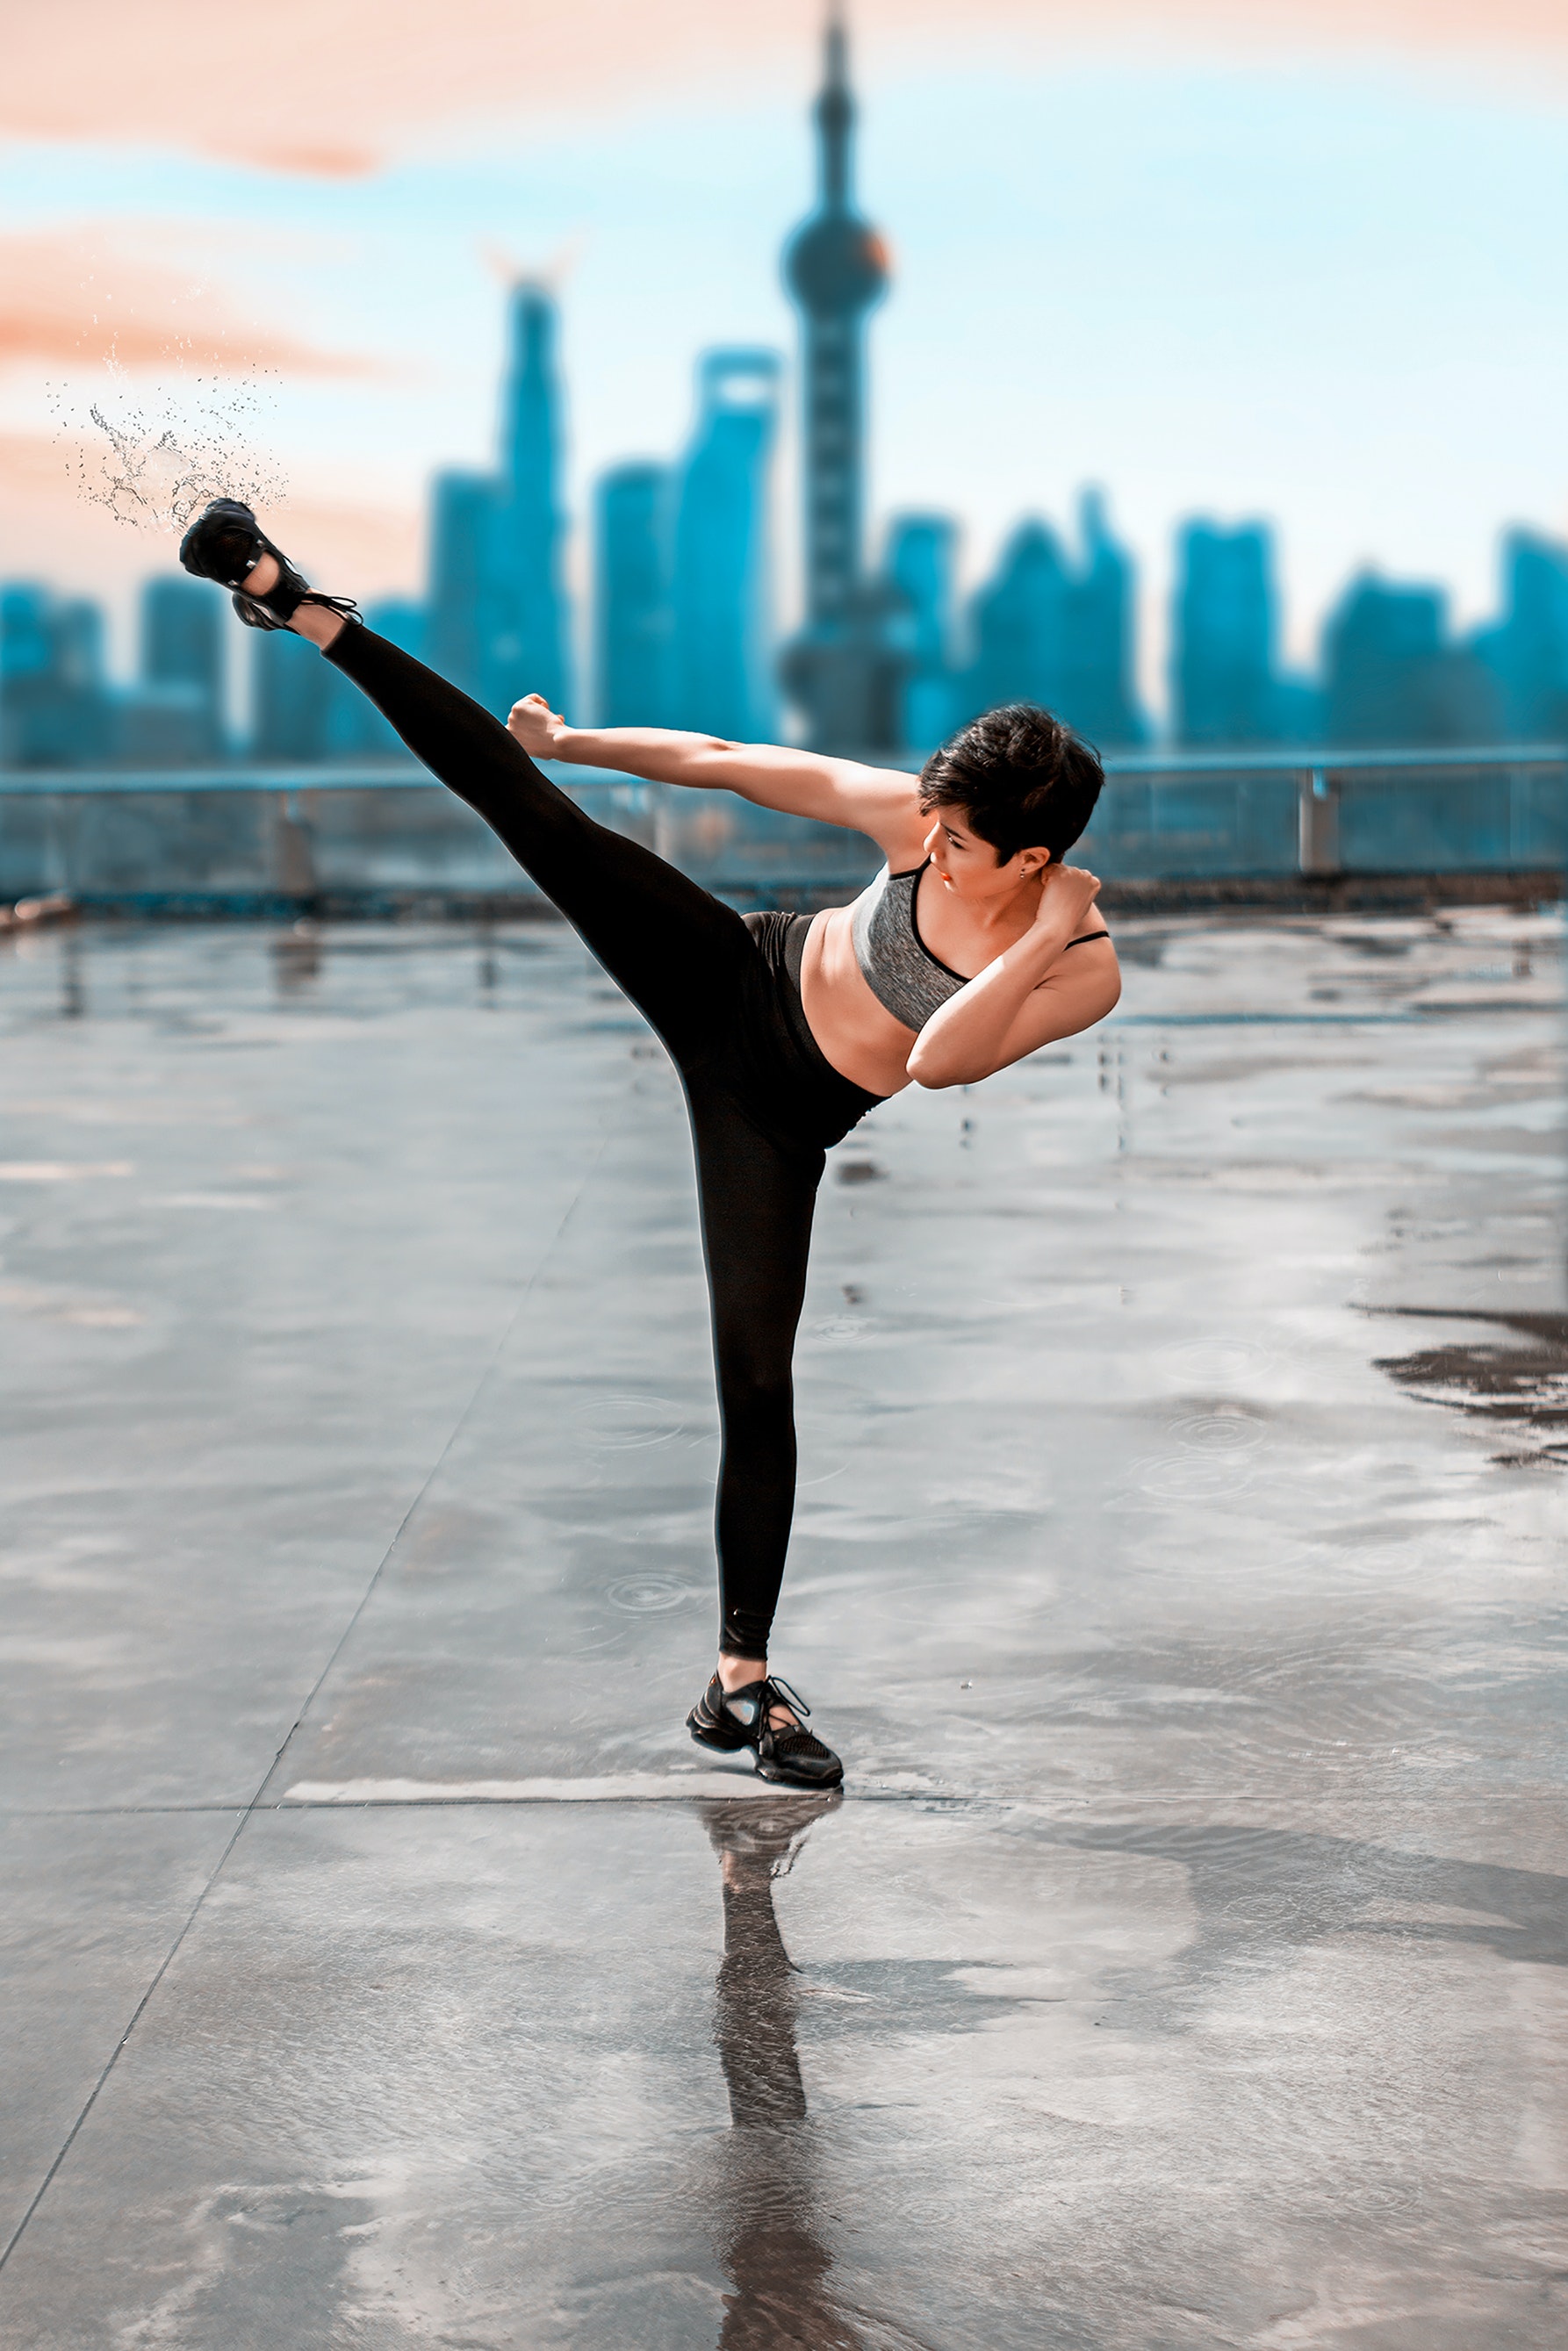
woman, face, arm, shoulder, leg, dress, flash photography, performing arts, entertainment, dance, sky, happy, sportswear, flooring, elbow, human leg, balance, event, waist, knee, Athletic dance move, leisure, performance art, sports, recreation, dancer, landscape, physical fitness, choreography, city, fun, exercise, performance, sitting, tricking, acrobatics, sunglasses, public event, tower block